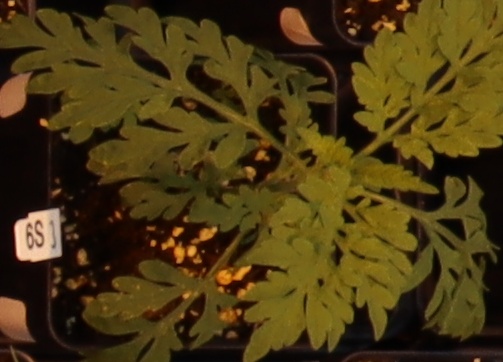
Label: Ragweed